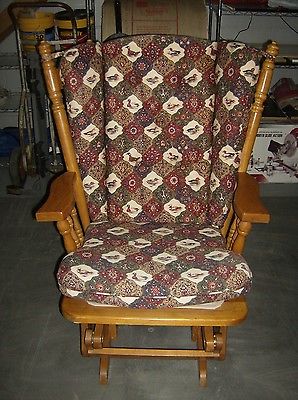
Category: chair